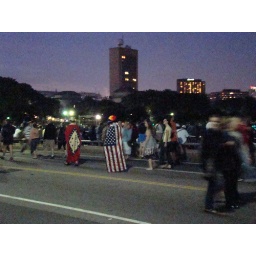
Wrapped in American Proud beach towels